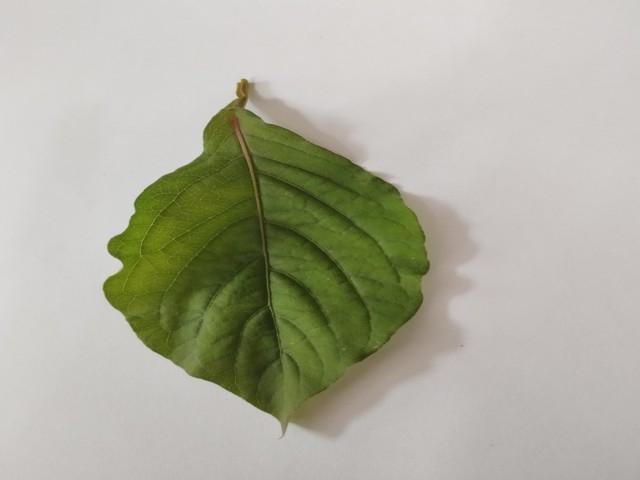
Plant: apang